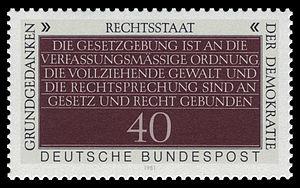
Le patriotisme constitutionnel est un concept allemand de citoyenneté qui s'oppose à l'appartenance ethnique comme fondement d'une nation. Selon ce concept, la nationalité est basée sur des valeurs politiques communes telles que le pluralisme, la démocratie et la liberté d'expression plutôt que sur le sang ou la langue.